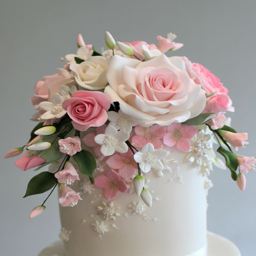
the most romantic wedding cake i 've ever made , this is the top tier and the flowers and lace are all made from sugar !